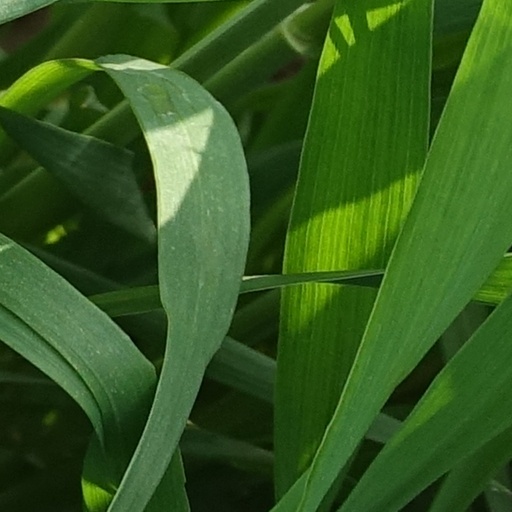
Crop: wheat